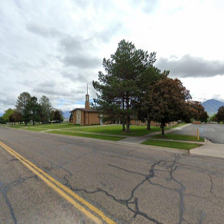
Label: streetView